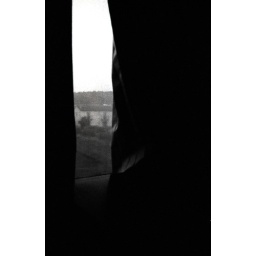
between Paris and Barcelona ...through the window of the train ...very early in the morning ...